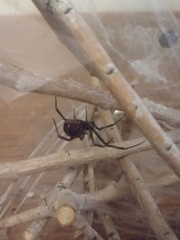
Species: Lactrodectus_hesperus